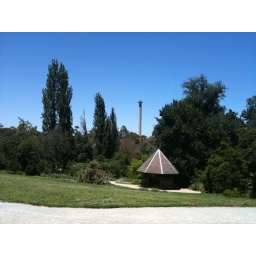
Little house in a field